Malacostraca

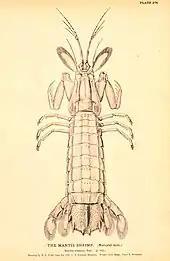
"Squilla empusa", a mantis shrimp

Stomatopoda is the only extant order of Hoplocarida, the other two orders, Aeschronectida and Archaeostomatopoda being extinct. Stomatopodans, commonly known as mantis shrimps, range in length from and are predators. They have a dorso-ventrally flattened body and a shield-like carapace and are armed with powerful, raptorial claws normally carried in a folded position. There are about 300 species, most living in tropical and subtropical seas although some live in temperate areas. They are benthic, mostly hiding in cracks and crevices or living in burrows, some emerging to forage while others are ambush predators.